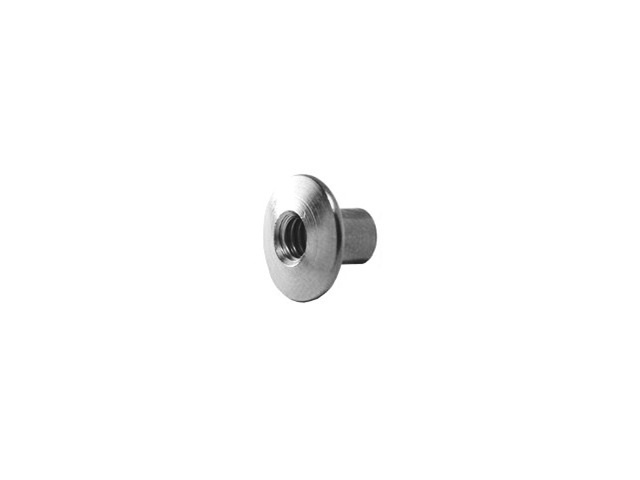
1/2" 12.7MM Chicago Post Hole Through Bright Nickel Plate
Drive: None, Hole Through Head Head Diameter: 7/16" (11MM) Thread: #8 Shank Length: 1/2" (12.7MM) Finish: Bright Nickel Plate over Solid Brass, Machined from Solid Brass Notes: Post only. Match with one of our 1/2" length #8 thread Chicago Screws or purchase as a Set .
Brand: USBIND
Category: Hardware > Hardware Accessories > Post Base Plates